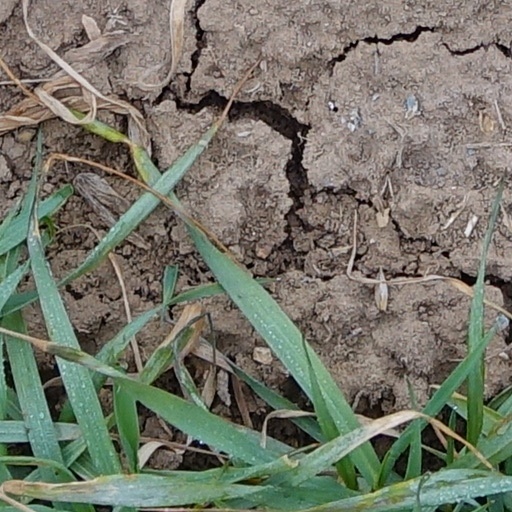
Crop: wheat